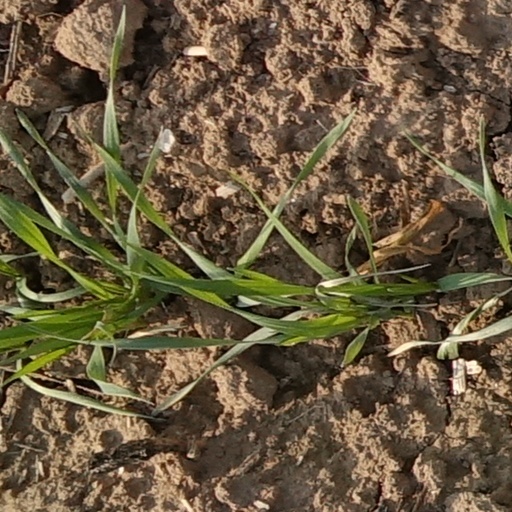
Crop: wheat